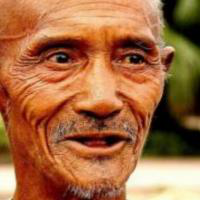
Age group: age 80 +